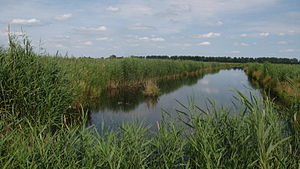
Eider-Treene-Niederung
Naturreservat Delver Koog ved Ejderen
Eider-Treene-Niederung er et landskab i det nordlige Tyskland, beliggende i den vestlige del af delstaten Slesvig-Holsten. Det er et område på omkring 500 km² langs floderne Ejderen, Trenen og Sorge.